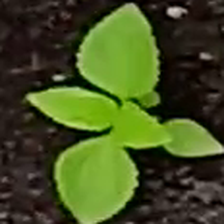
Weed species: Asian_Pigeonwings_(Clitoria Ternatea)